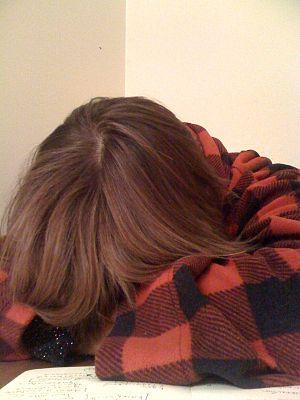
La tricophilie est une paraphilie dans laquelle un individu est sexuellement attiré par la pilosité humaine ; plus communément les cheveux selon la classification DSM.